Greek government-debt crisis

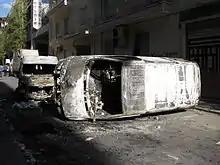
Aftermath of the 2008 riots in Athens

According to a poll in February 2012 by Public Issue and SKAI Channel, PASOK—which won the national elections of 2009 with 43.92% of the vote—had seen its approval rating decline to 8%, placing it fifth after centre-right New Democracy (31%), left-wing Democratic Left (18%), far-left Communist Party of Greece (KKE) (12.5%) and radical left Syriza (12%). The same poll suggested that Papandreou was the least popular political leader with a 9% approval rating, while 71% of Greeks did not trust him.